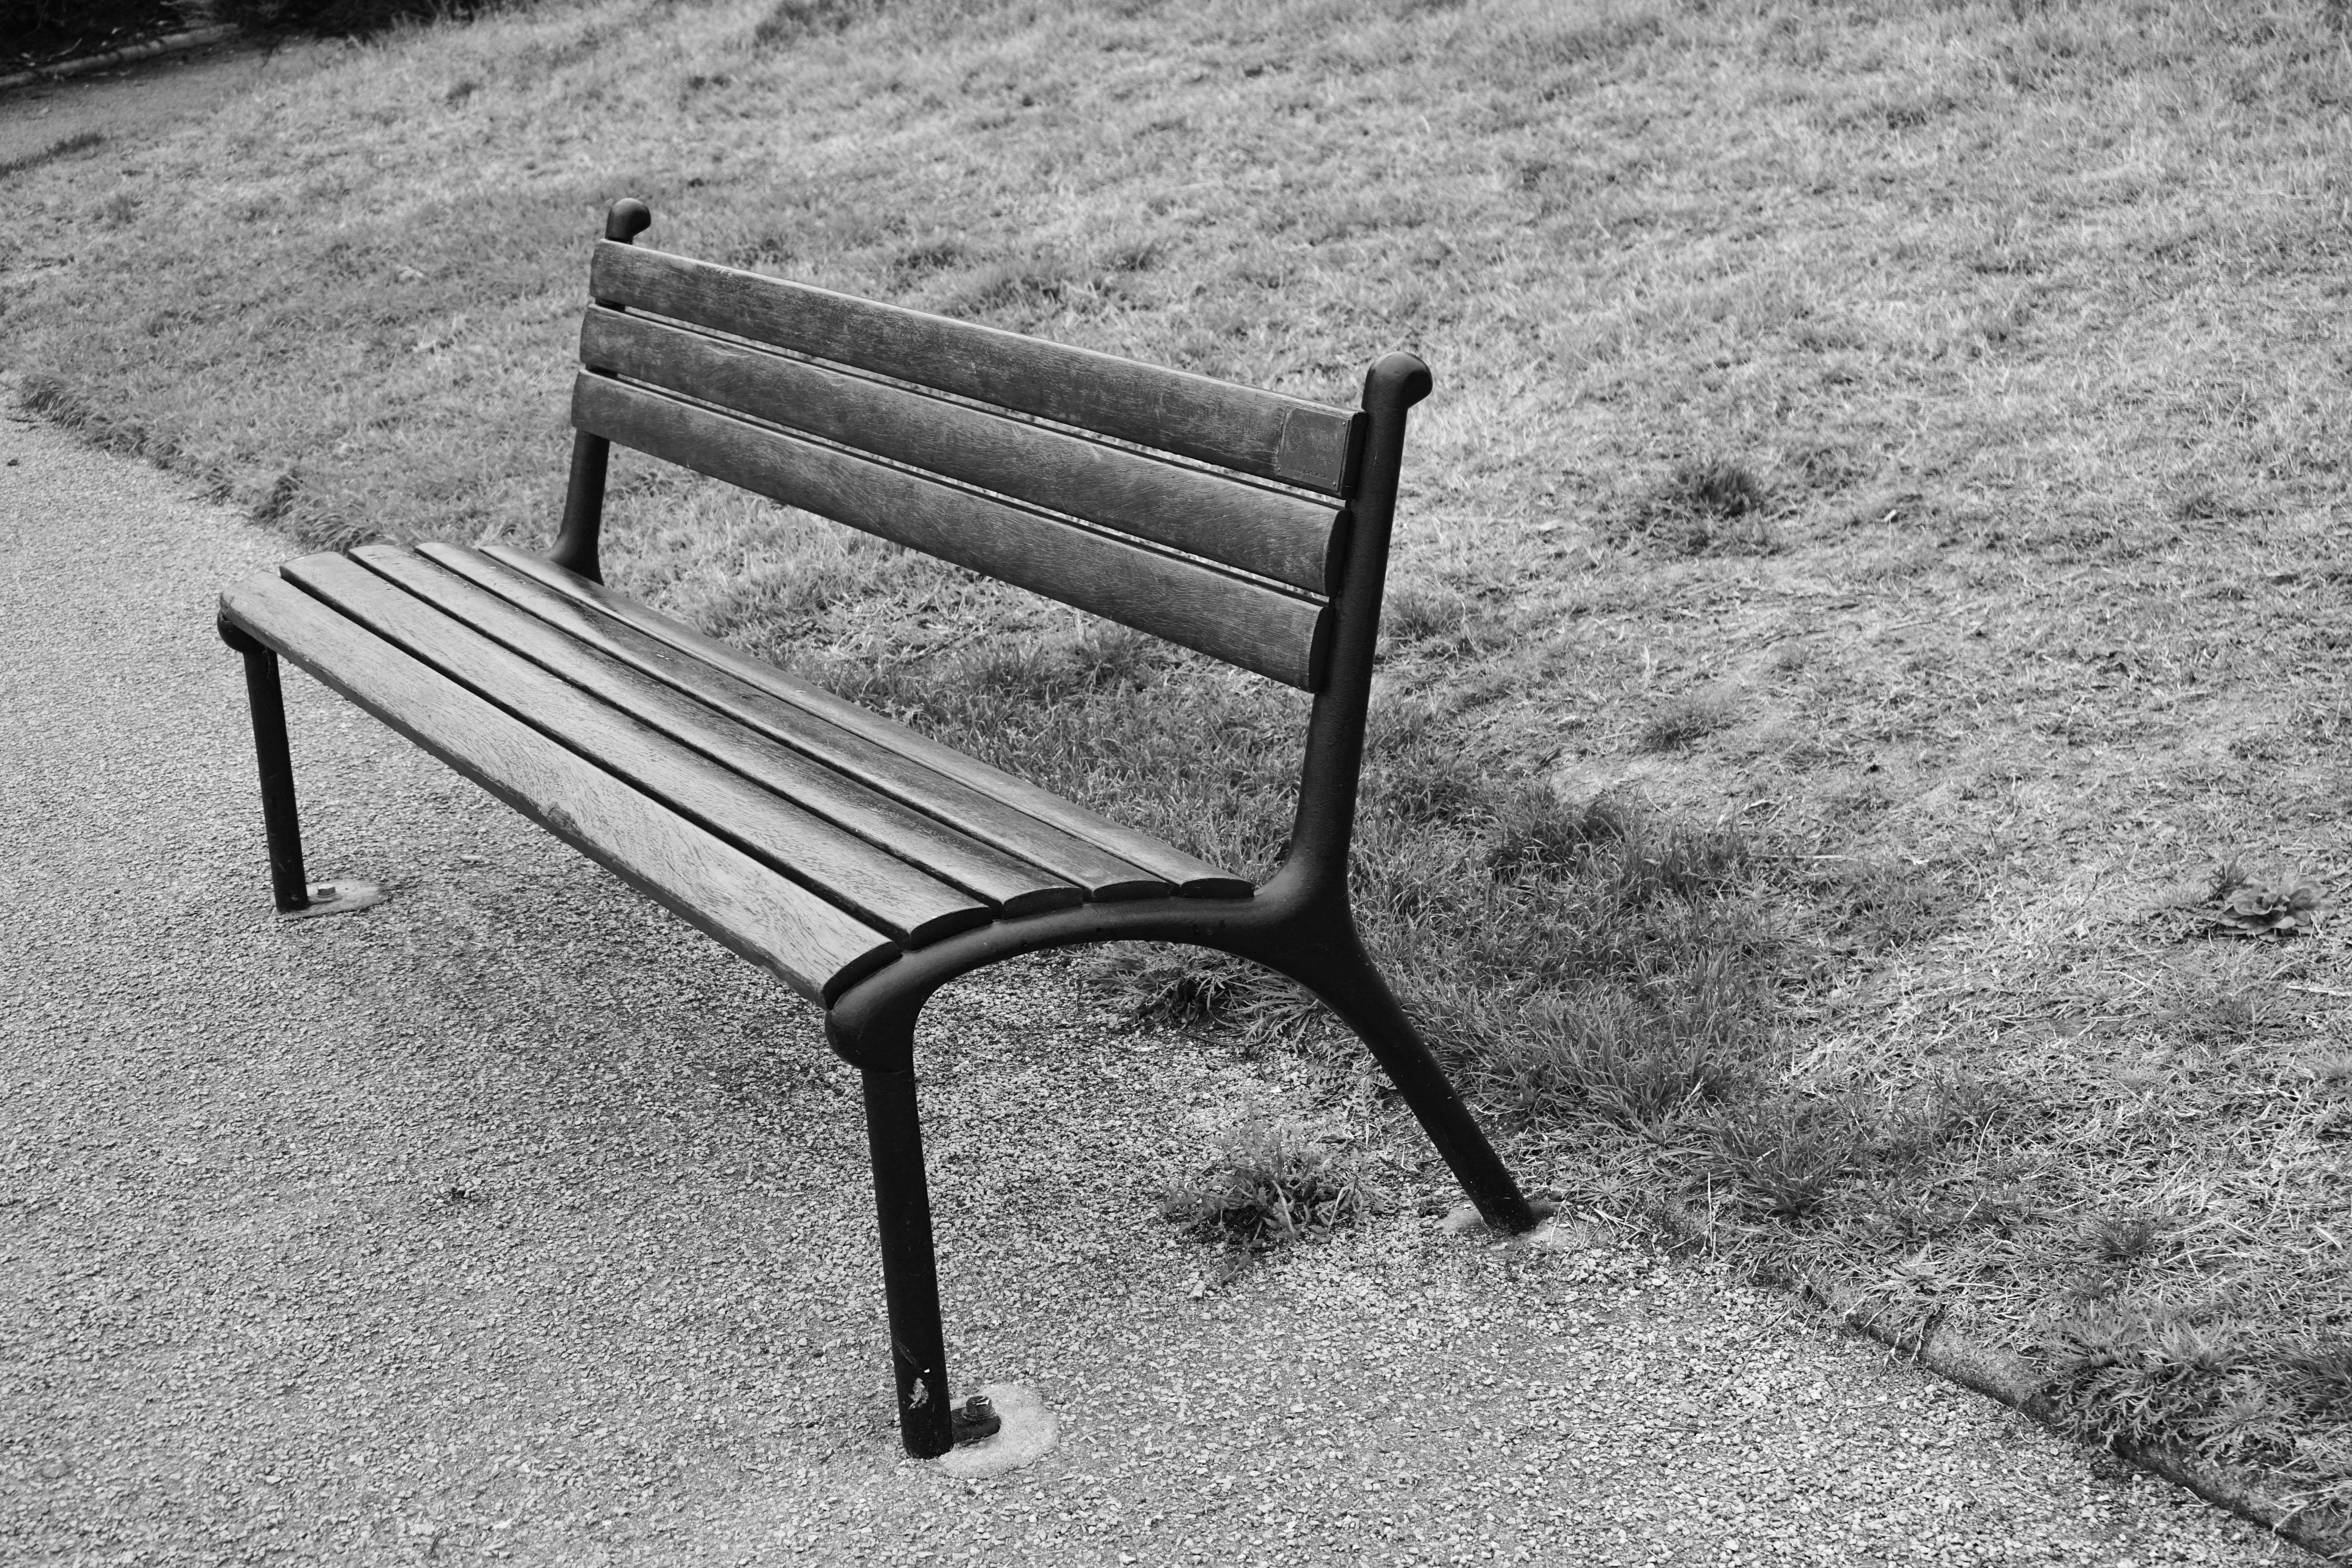
table, black and white, wood, white, bench, chair, line, relax, sitting, park, black, furniture, garden, monochrome, relaxation, shape, based, outdoor furniture, monochrome photography, public bench, human positions